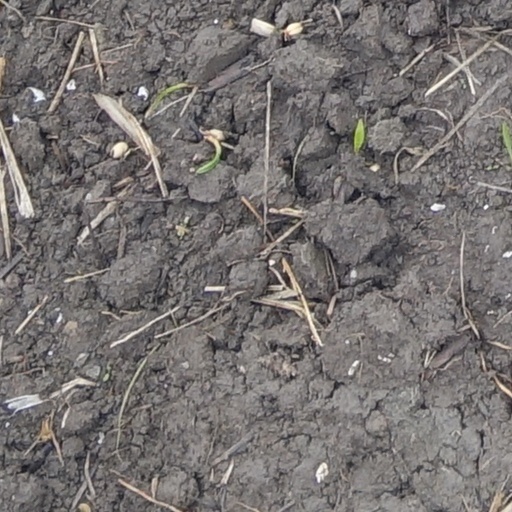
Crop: wheat